Wall of Trujillo

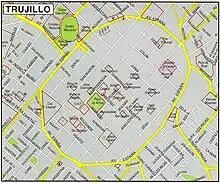
Map current Historic Centre of Trujillo, now España Avenue is over the place of the old wall of Trujillo

The wall was built during the Hispanic period to protect the city from pirate attacks, which were a common threat given Trujillo's proximity to the sea (roughly 5 km from the main plaza). Most colonial cities along the northern coast were subject to these attacks: Guayaquil was attacked in June 1624 by the Dutch army under the command of Jean Claude de Gubernat, who received the order from deputy Jaques L’Heremite Clerk. More than 20 houses were burned during the siege. The city also was maraudered by William Dampier in 1684, and by French pirates D’Hout, Picard and Groignet in 1687, who left the city half-destroyed. It was also bombarded by pirates from the Peruvian city of Saña. Given the looming threat of attack, the "Wall of Trujillo" was built in the 17th century during the reign of Viceroy Melchor de Navarra y Rocafull. It was constructed by the Italian Joseph Formento in 1687 under the leadership of mayors Bartolomé Martínez de Jarabeitia and Fernando Ramírez de Orellana. Formento based his design on a similar work done by Leonardo da Vinci for the Italian city of Florence.